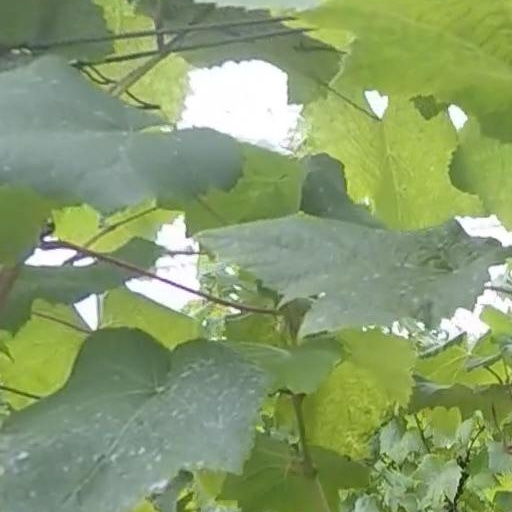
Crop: grape